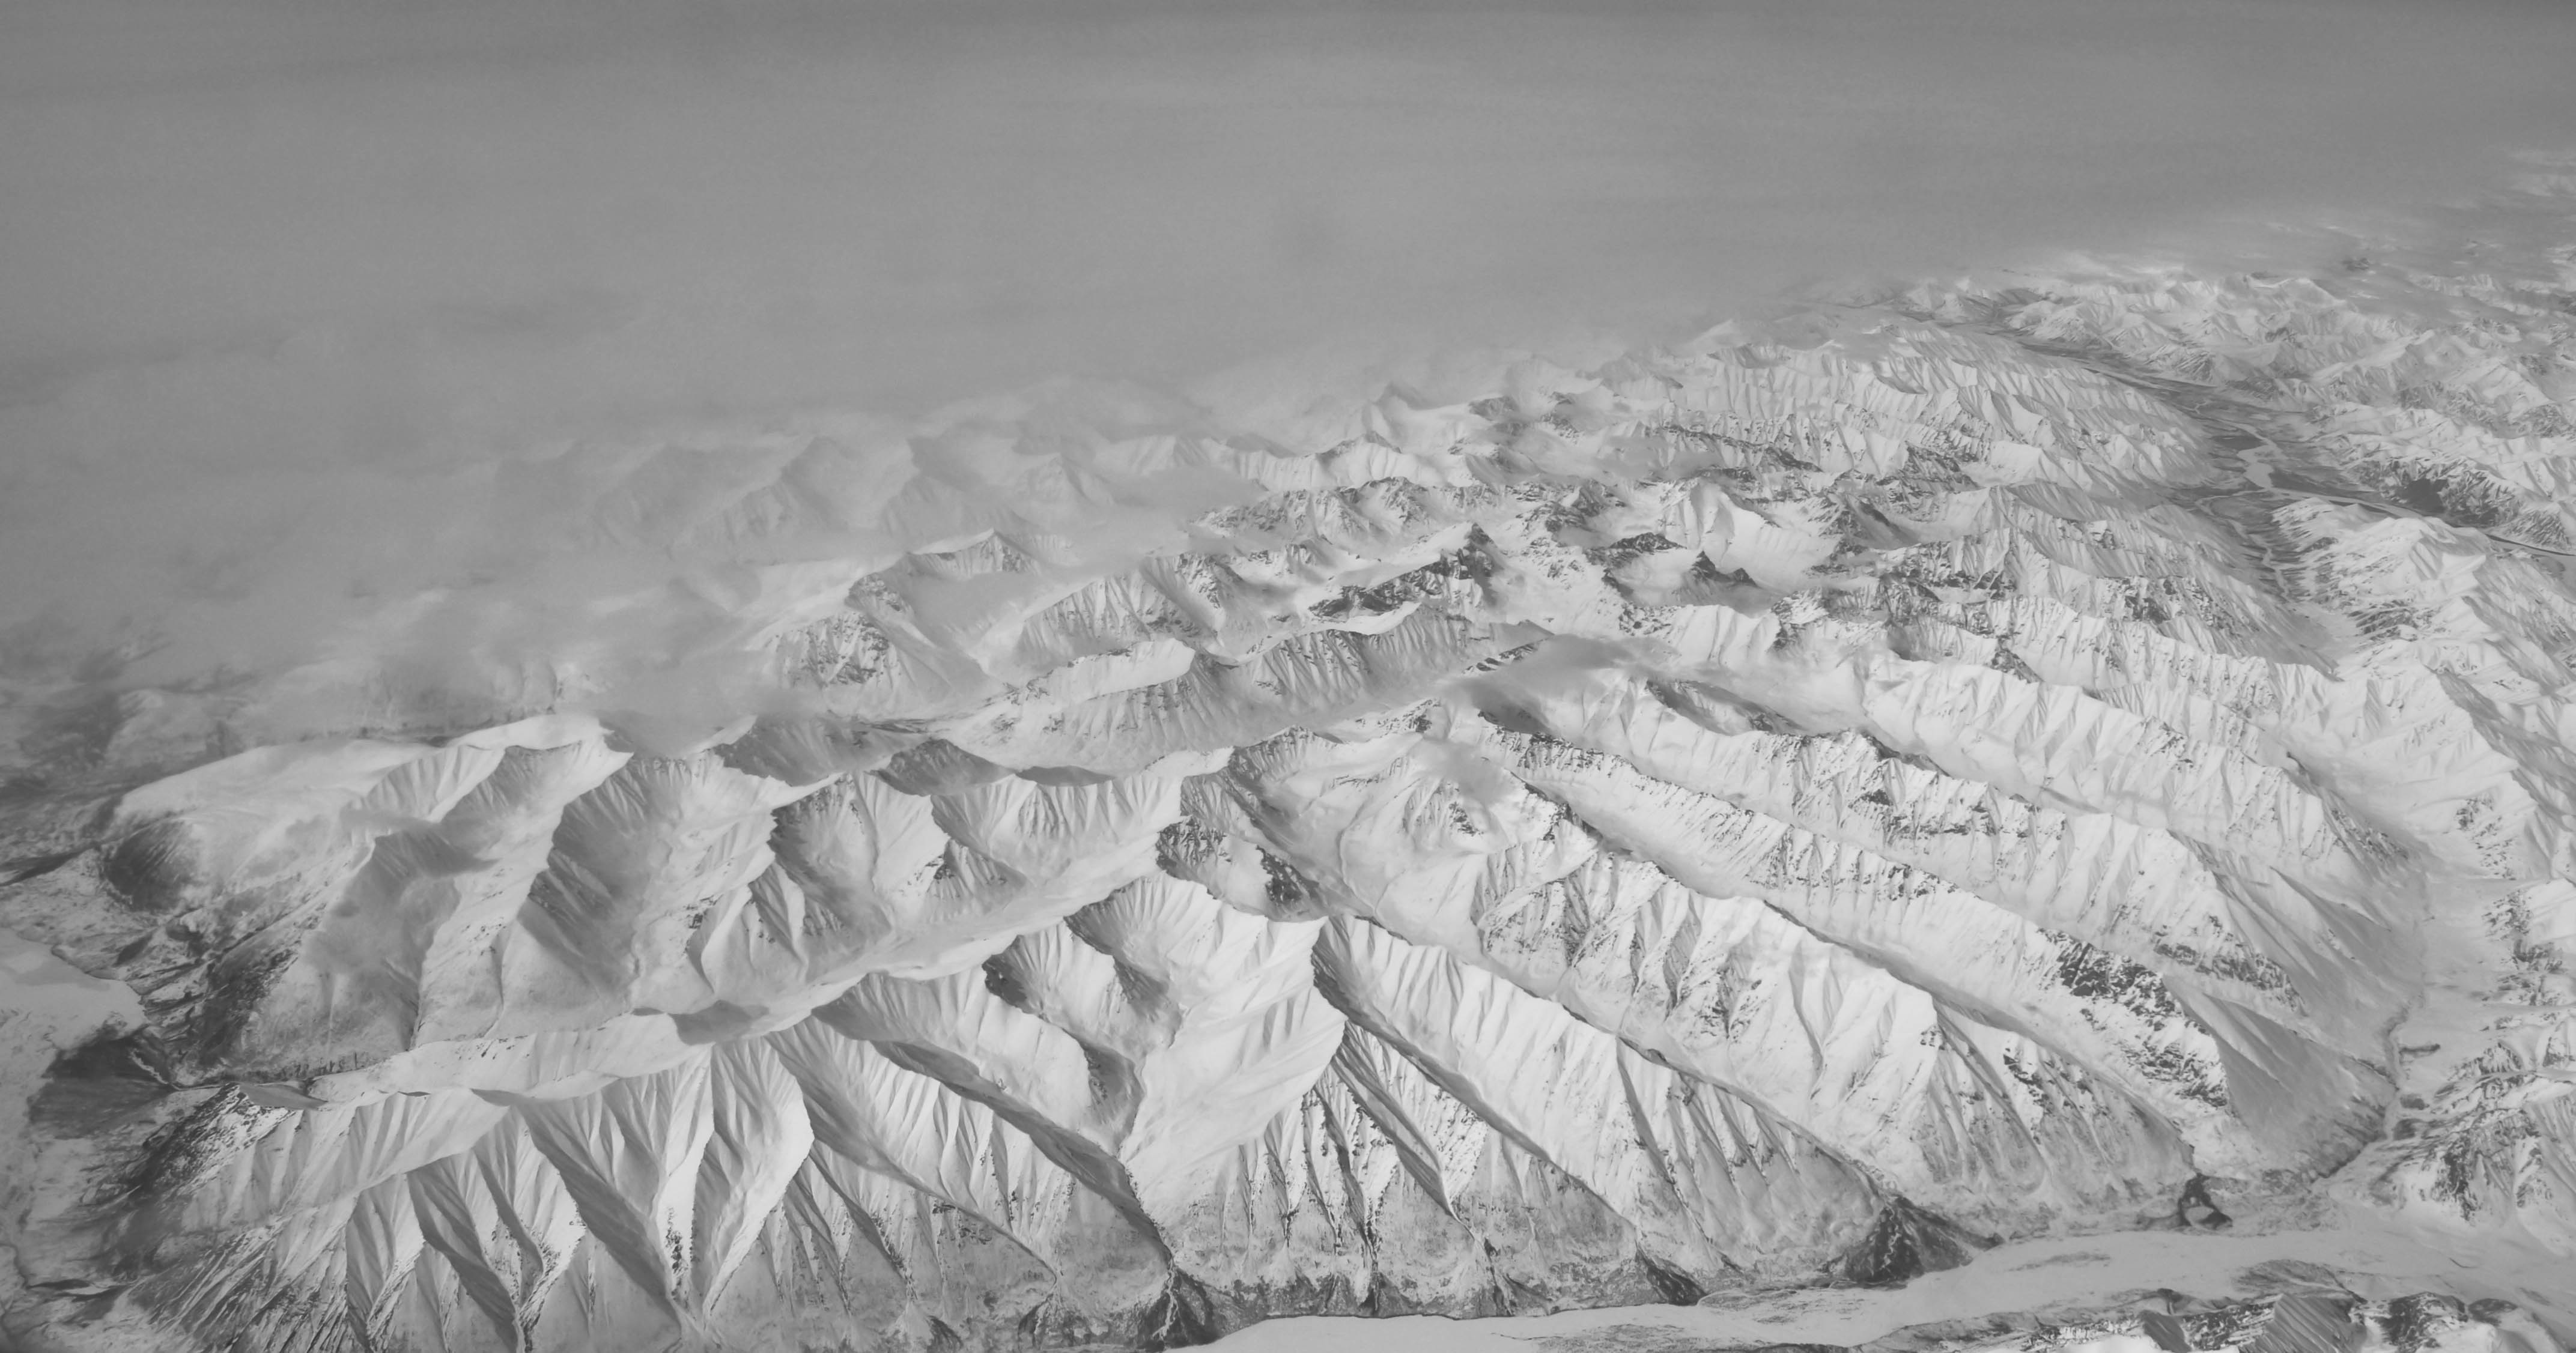
mountain, snow, winter, black and white, white, view, frost, peak, range, ice, glacier, weather, alpine, monochrome, season, sketch, drawing, blizzard, russia, freezing, monochrome photography, geological phenomenon